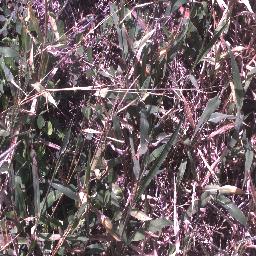
Label: negative